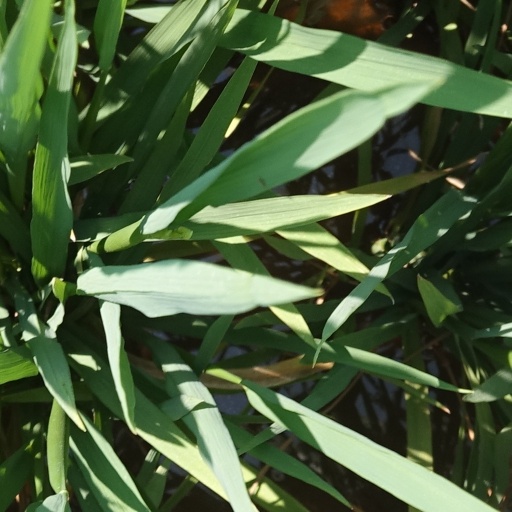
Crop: rice